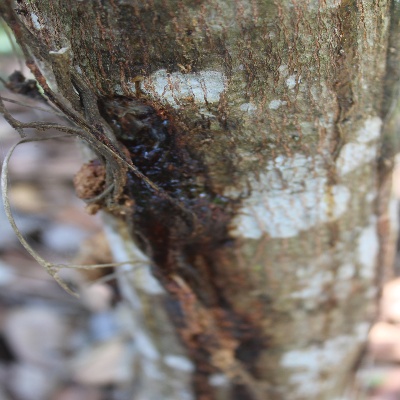
Crop: Cashew
Condition: gumosis